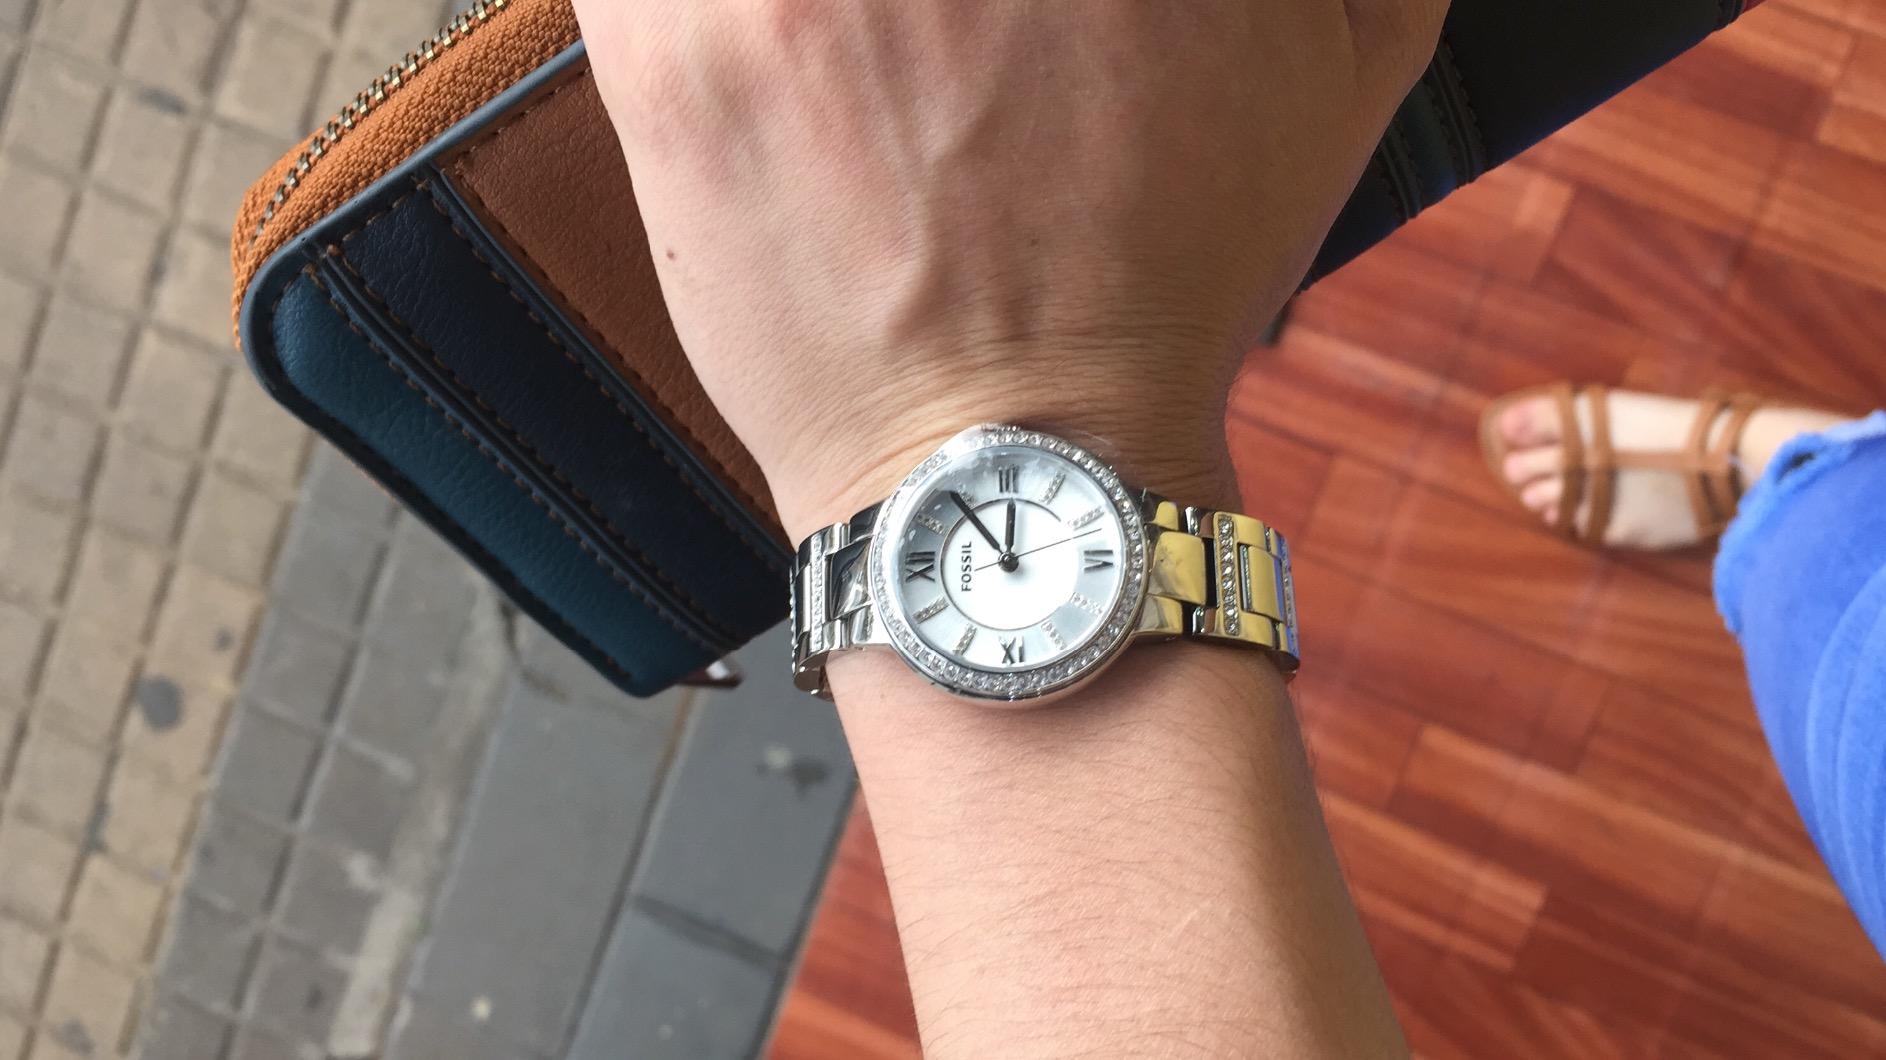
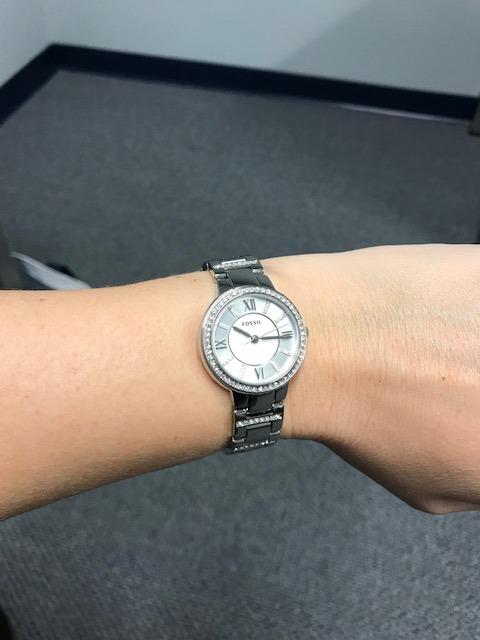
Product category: accessories_watch
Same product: yes